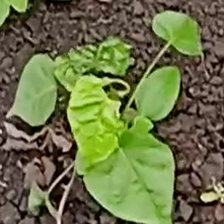
Weed species: Obscure_morning _glory(Ipomoea obscura)